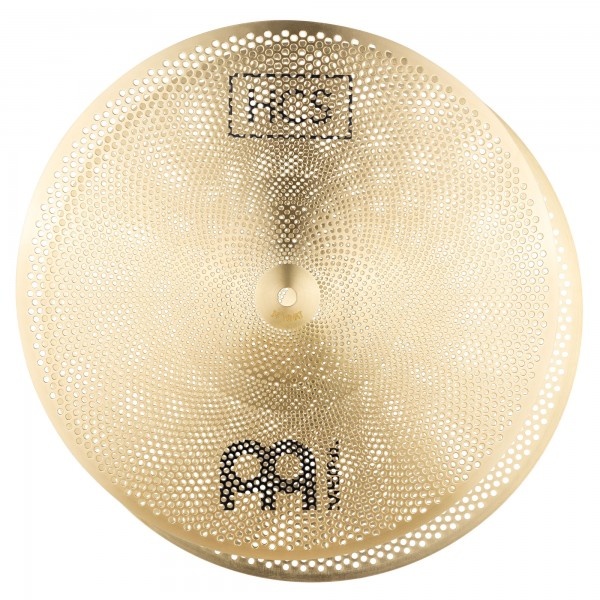
Platillo Practice Hihat 14 Plg Par - Meinl - P-HCS14H
Platillo Practice HiHat 14 Plg Par
Brand: Meinl
Category: Arts & Entertainment > Hobbies & Creative Arts > Musical Instruments > Percussion > Practice Pads